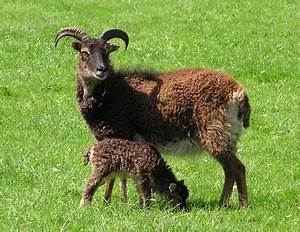
Label: pecora